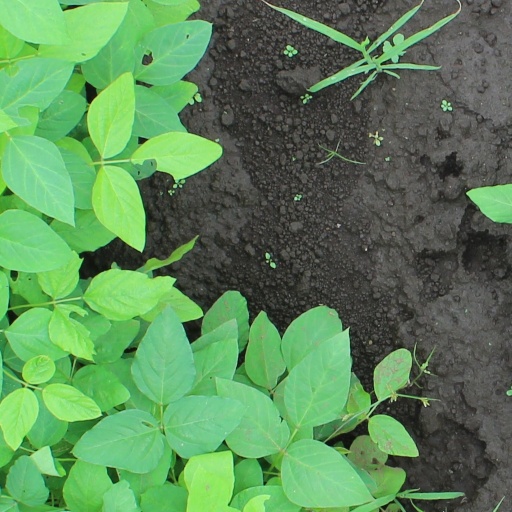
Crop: soybean